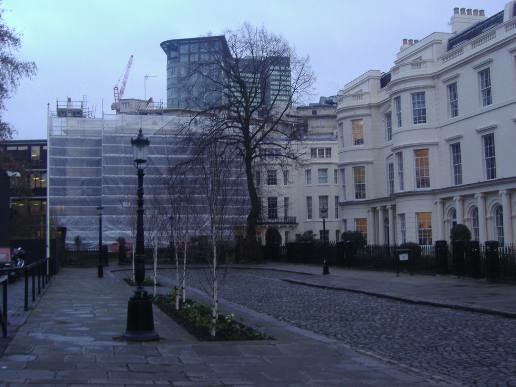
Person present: No